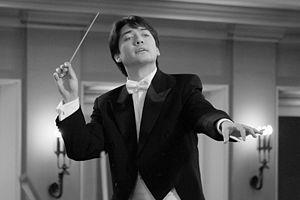
Le Concours international de chefs d'orchestre Grzegorz-Fitelberg est un concours international de chefs d'orchestre qui se déroule tous les quatre ans dans la ville de Katowice en Pologne.